Americana Manhasset

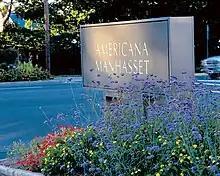
A sign at an entrance to the mall in 2007.

In the 1990s, the Americana Manhasset underwent an extensive transformation and overhaul. Castagna hired architect Dominick J. Mancino to serve as the mall's master architect; Mancino,was subsequently tasked with the redesign of the shopping mall in the 1990s.